Dragon Age: Origins

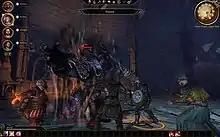
Example of a user-created dwarf character in combat with an Ogre, a powerful Darkspawn creature

During gameplay, the player encounters a variety of enemies, including giant spiders, Darkspawn, ghosts, walking trees, and dragons. They also recruit companions, who accompany them and provide assistance in battle. These companions are normally controlled by artificial intelligence, with behaviour that the player can adjust through the "Tactics" menu, but the player also has the option to switch between characters and is able to issue orders to them in real-time or pause the game to queue up actions. The player and any companions in their party engage in combat with the weapons they have equipped when the player targets or is noticed by a hostile enemy. Players can swap weapons and perform special attacks during combat, but most of these attacks have a recharge time. The point of view can be shifted from the third-person view to a top-down view, where friendly and hostile units are labelled with different colours to distinguish them. At the end of a battle the characters' health and stamina, which powers a character's skills, are automatically refilled. When an enemy is defeated, the player collects any items or loot from its corpse. Companions who are not in the player's active party stay in the base camp, a hub where the player can talk to their party members as well as purchase new weapons, armour, and gear. In addition to the main story, the player can learn more about the world of Thedas by collecting the codices scattered throughout the game.